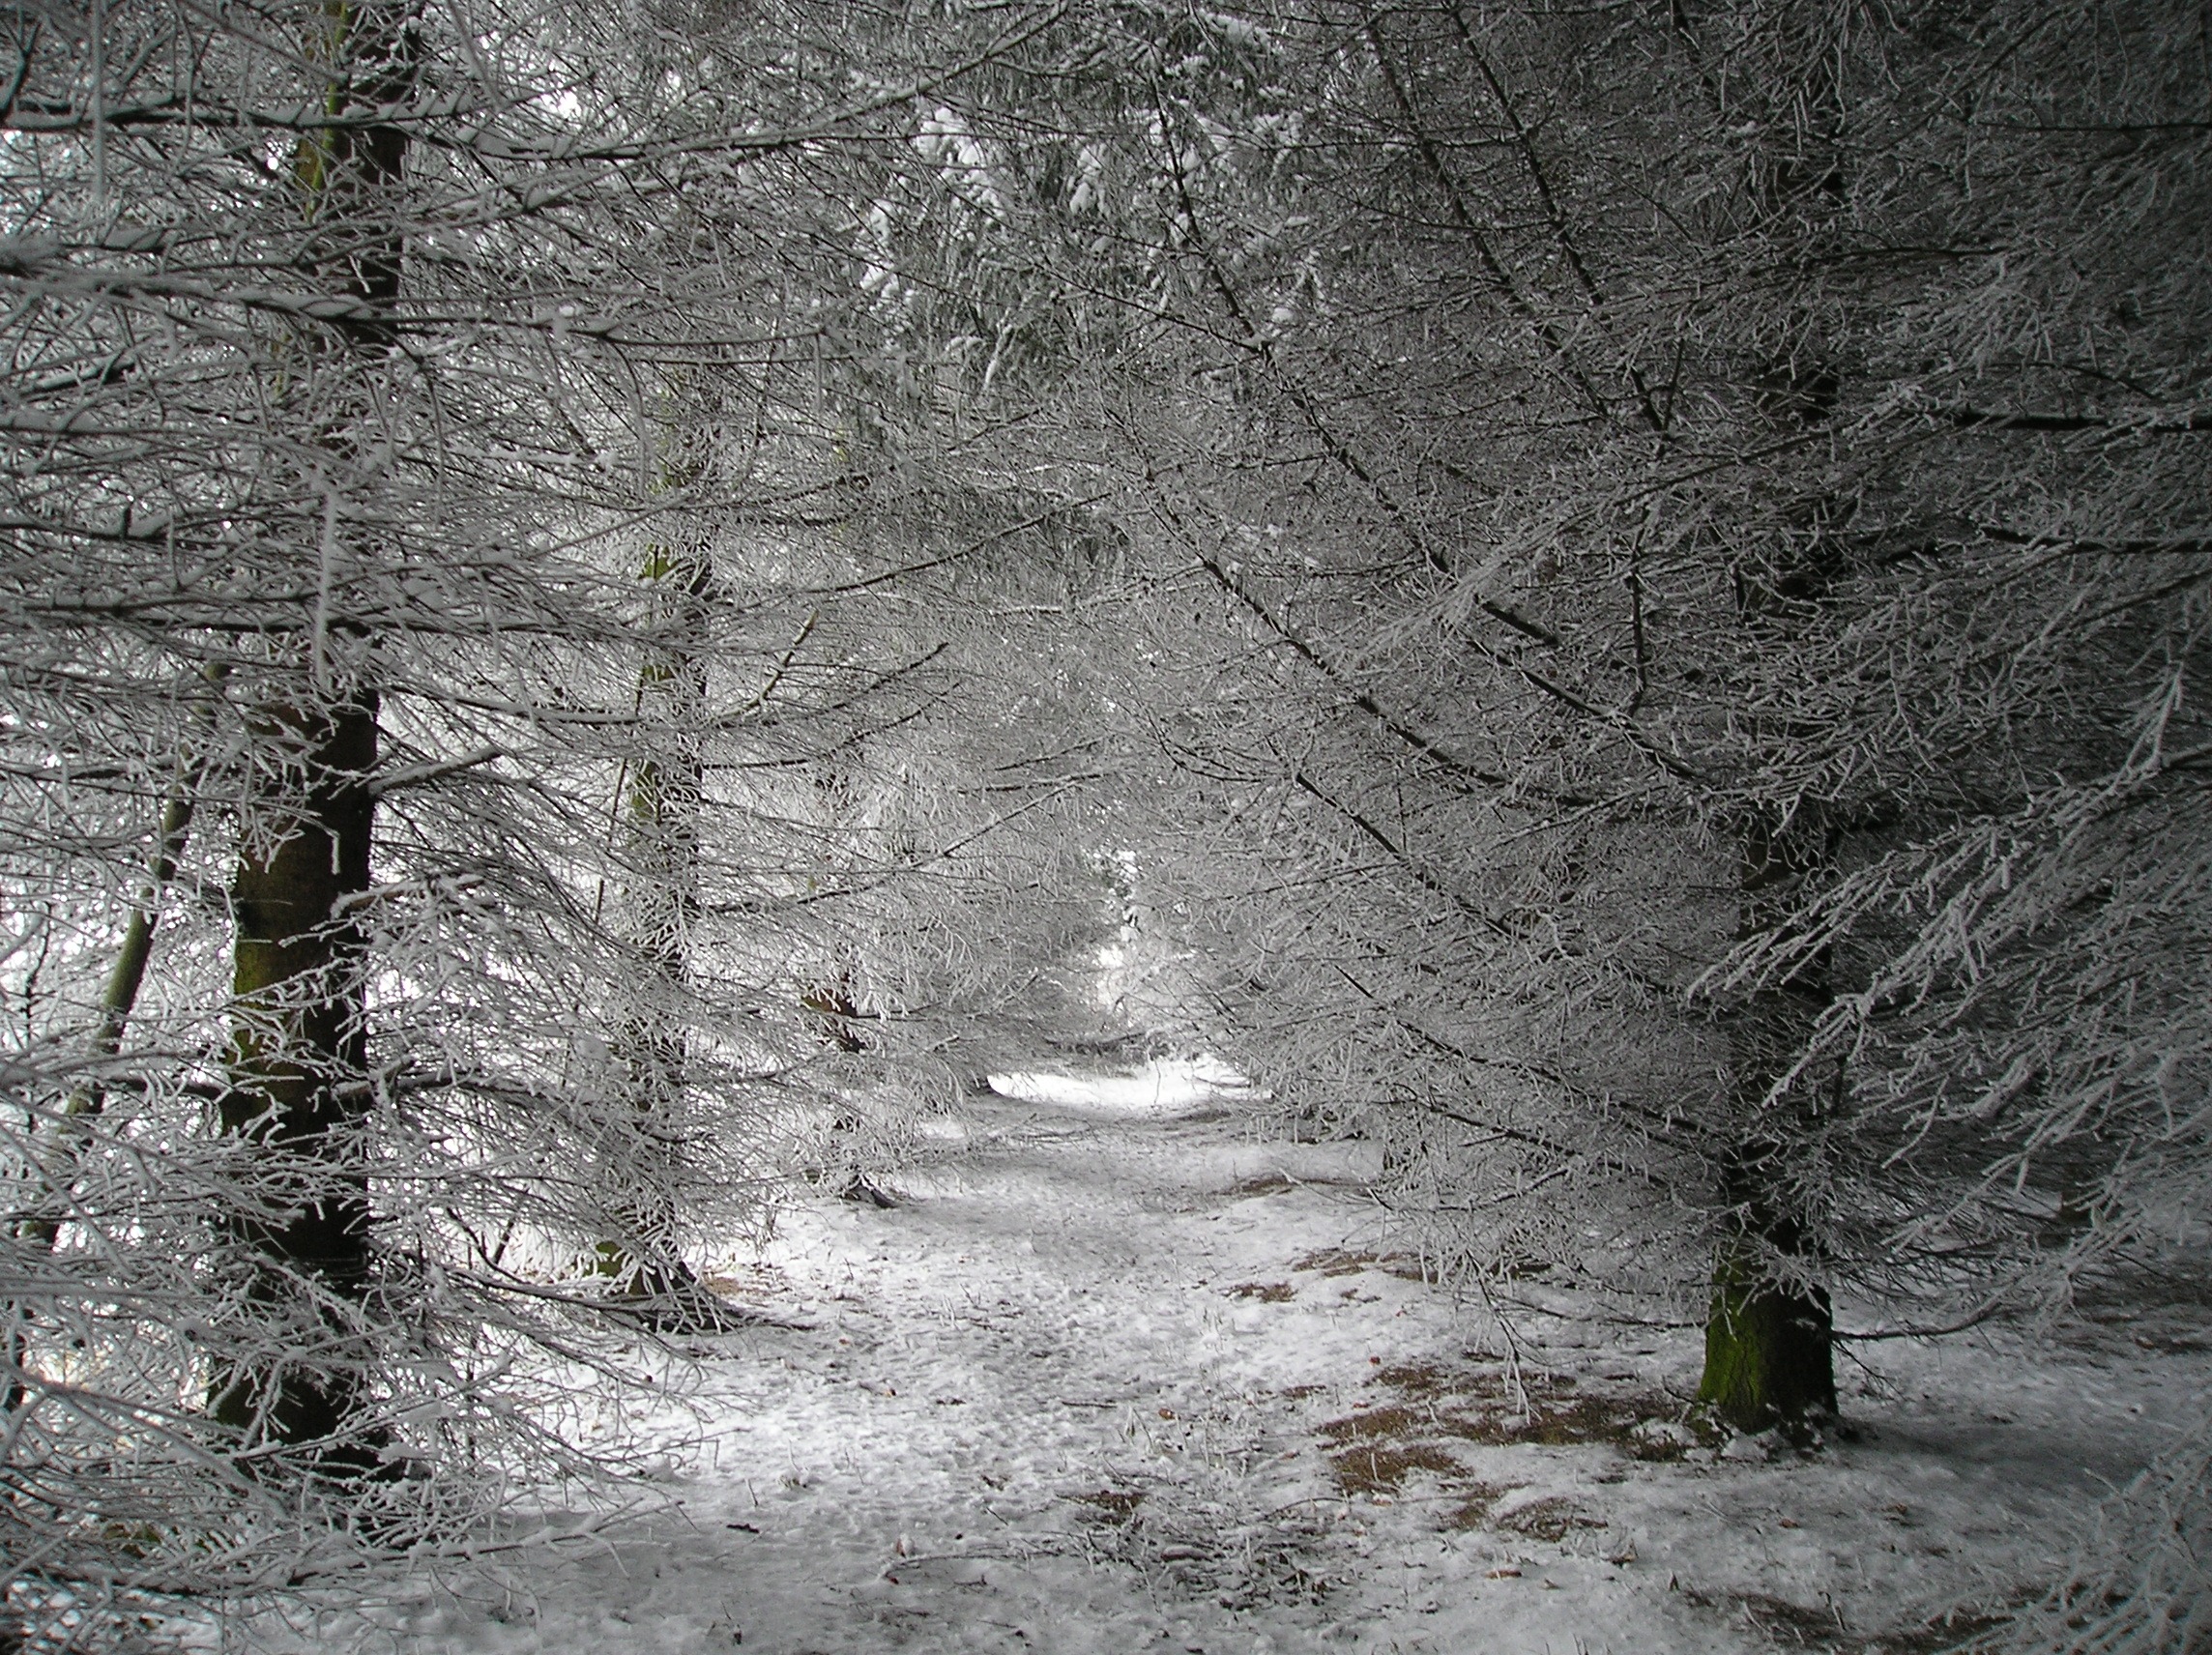
tree, nature, forest, wilderness, branch, snow, winter, plant, frost, ice, weather, season, trees, spruce, woodland, habitat, freezing, natural environment, atmospheric phenomenon, woody plant